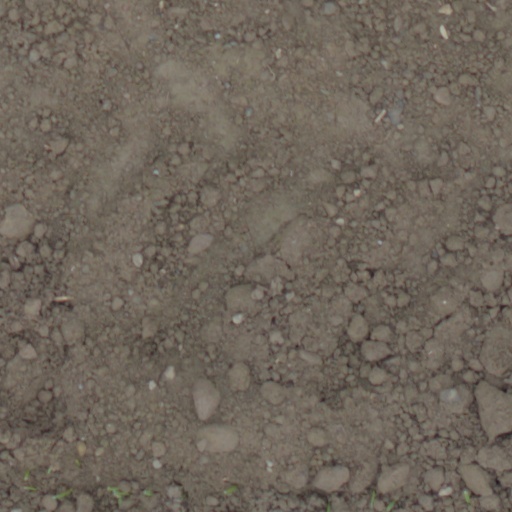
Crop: wheat